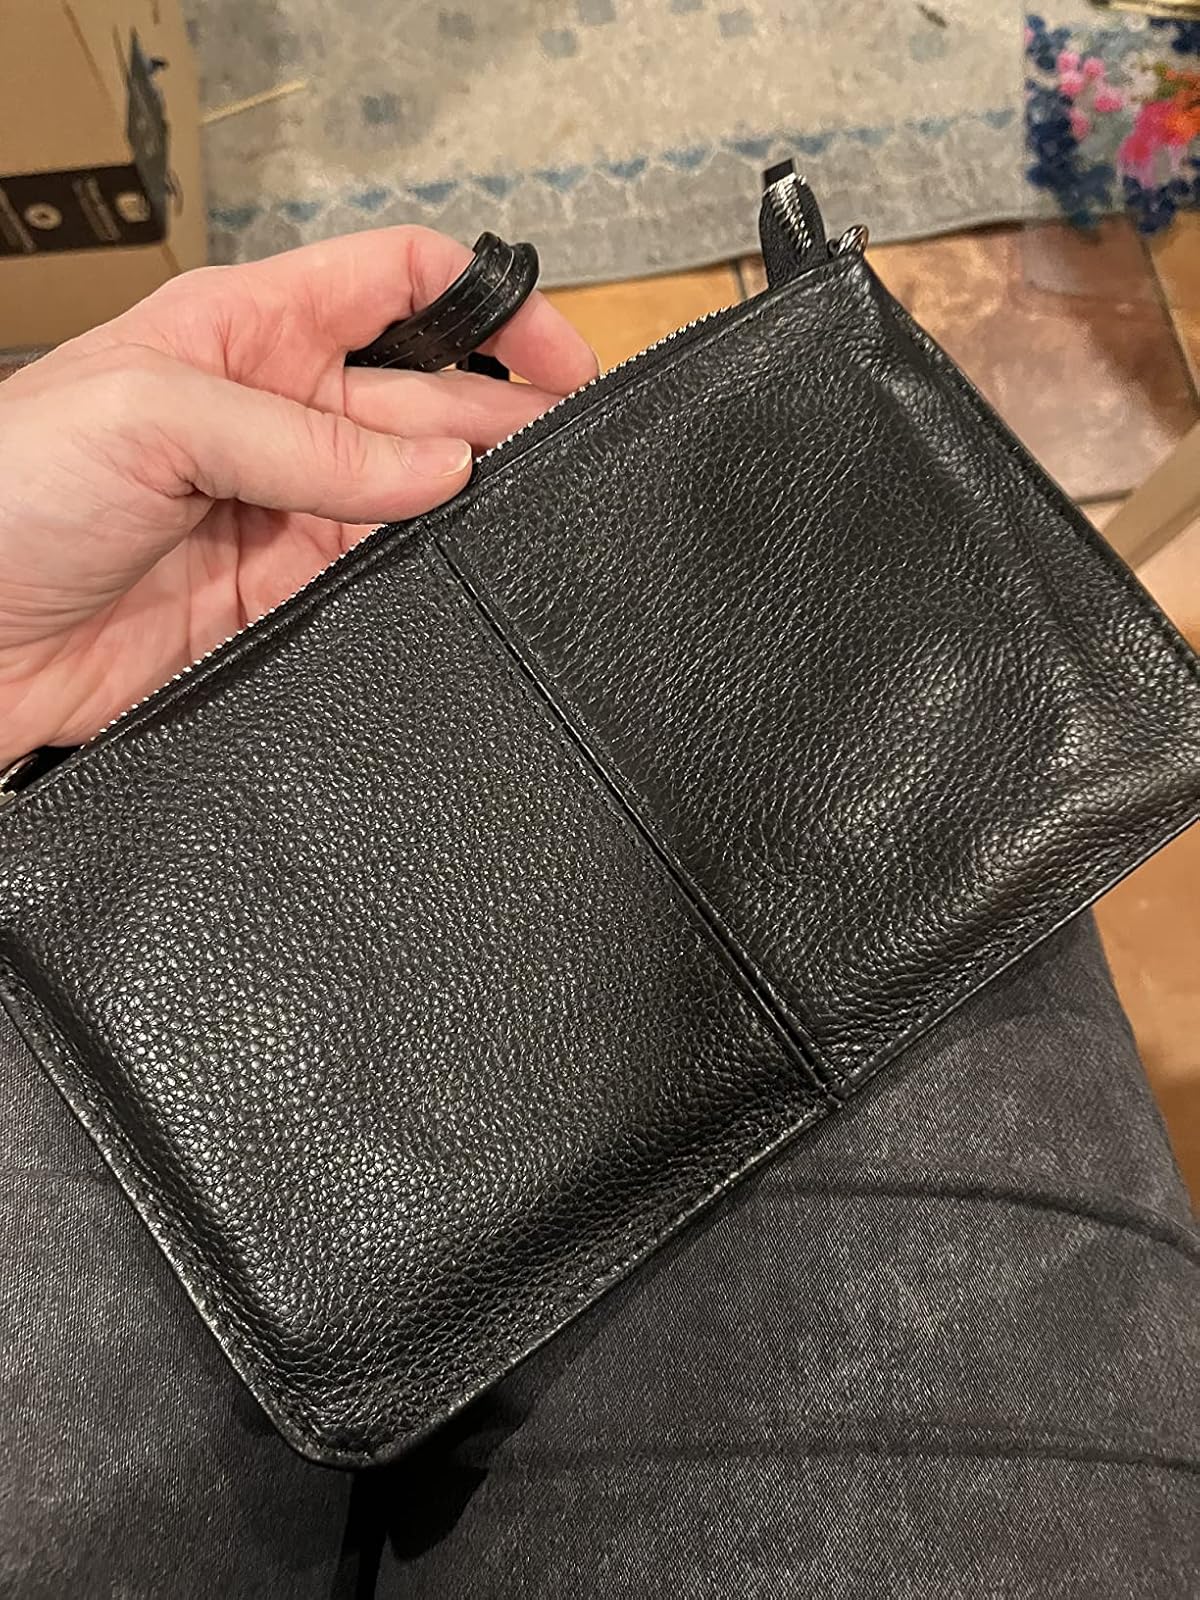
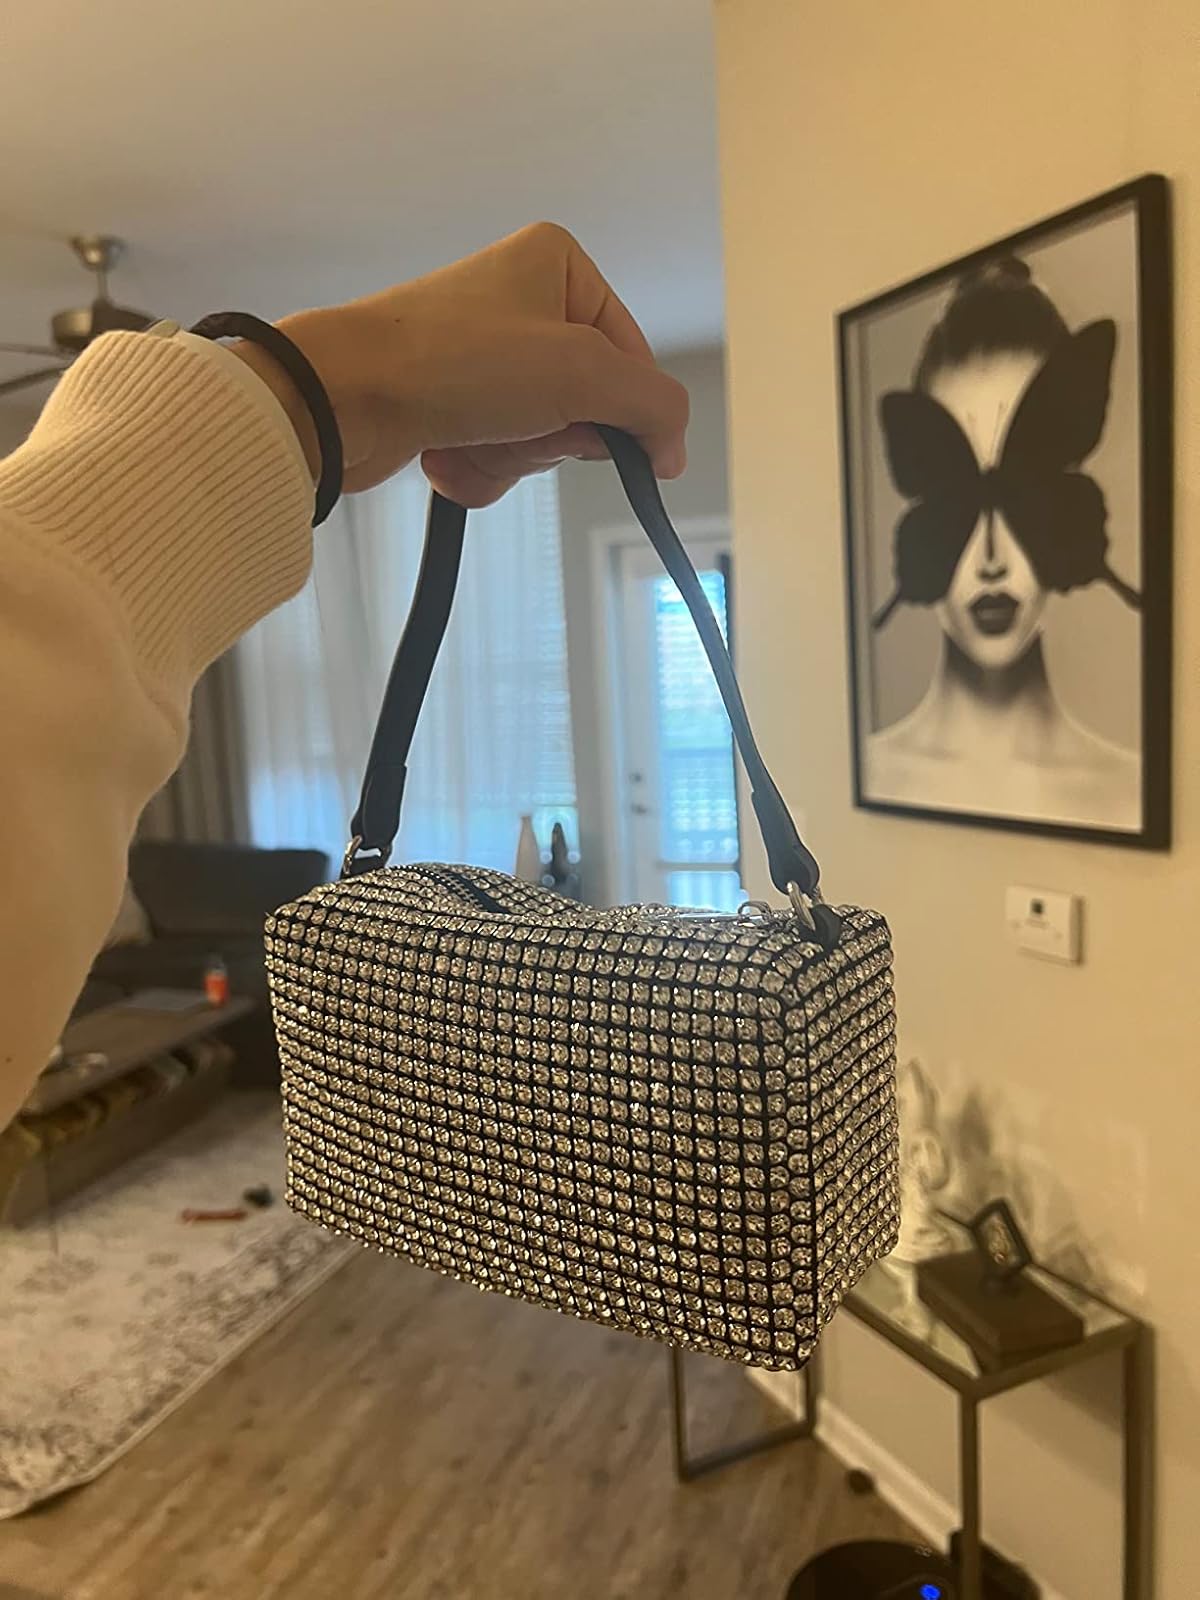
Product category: accessories_handbag
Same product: no